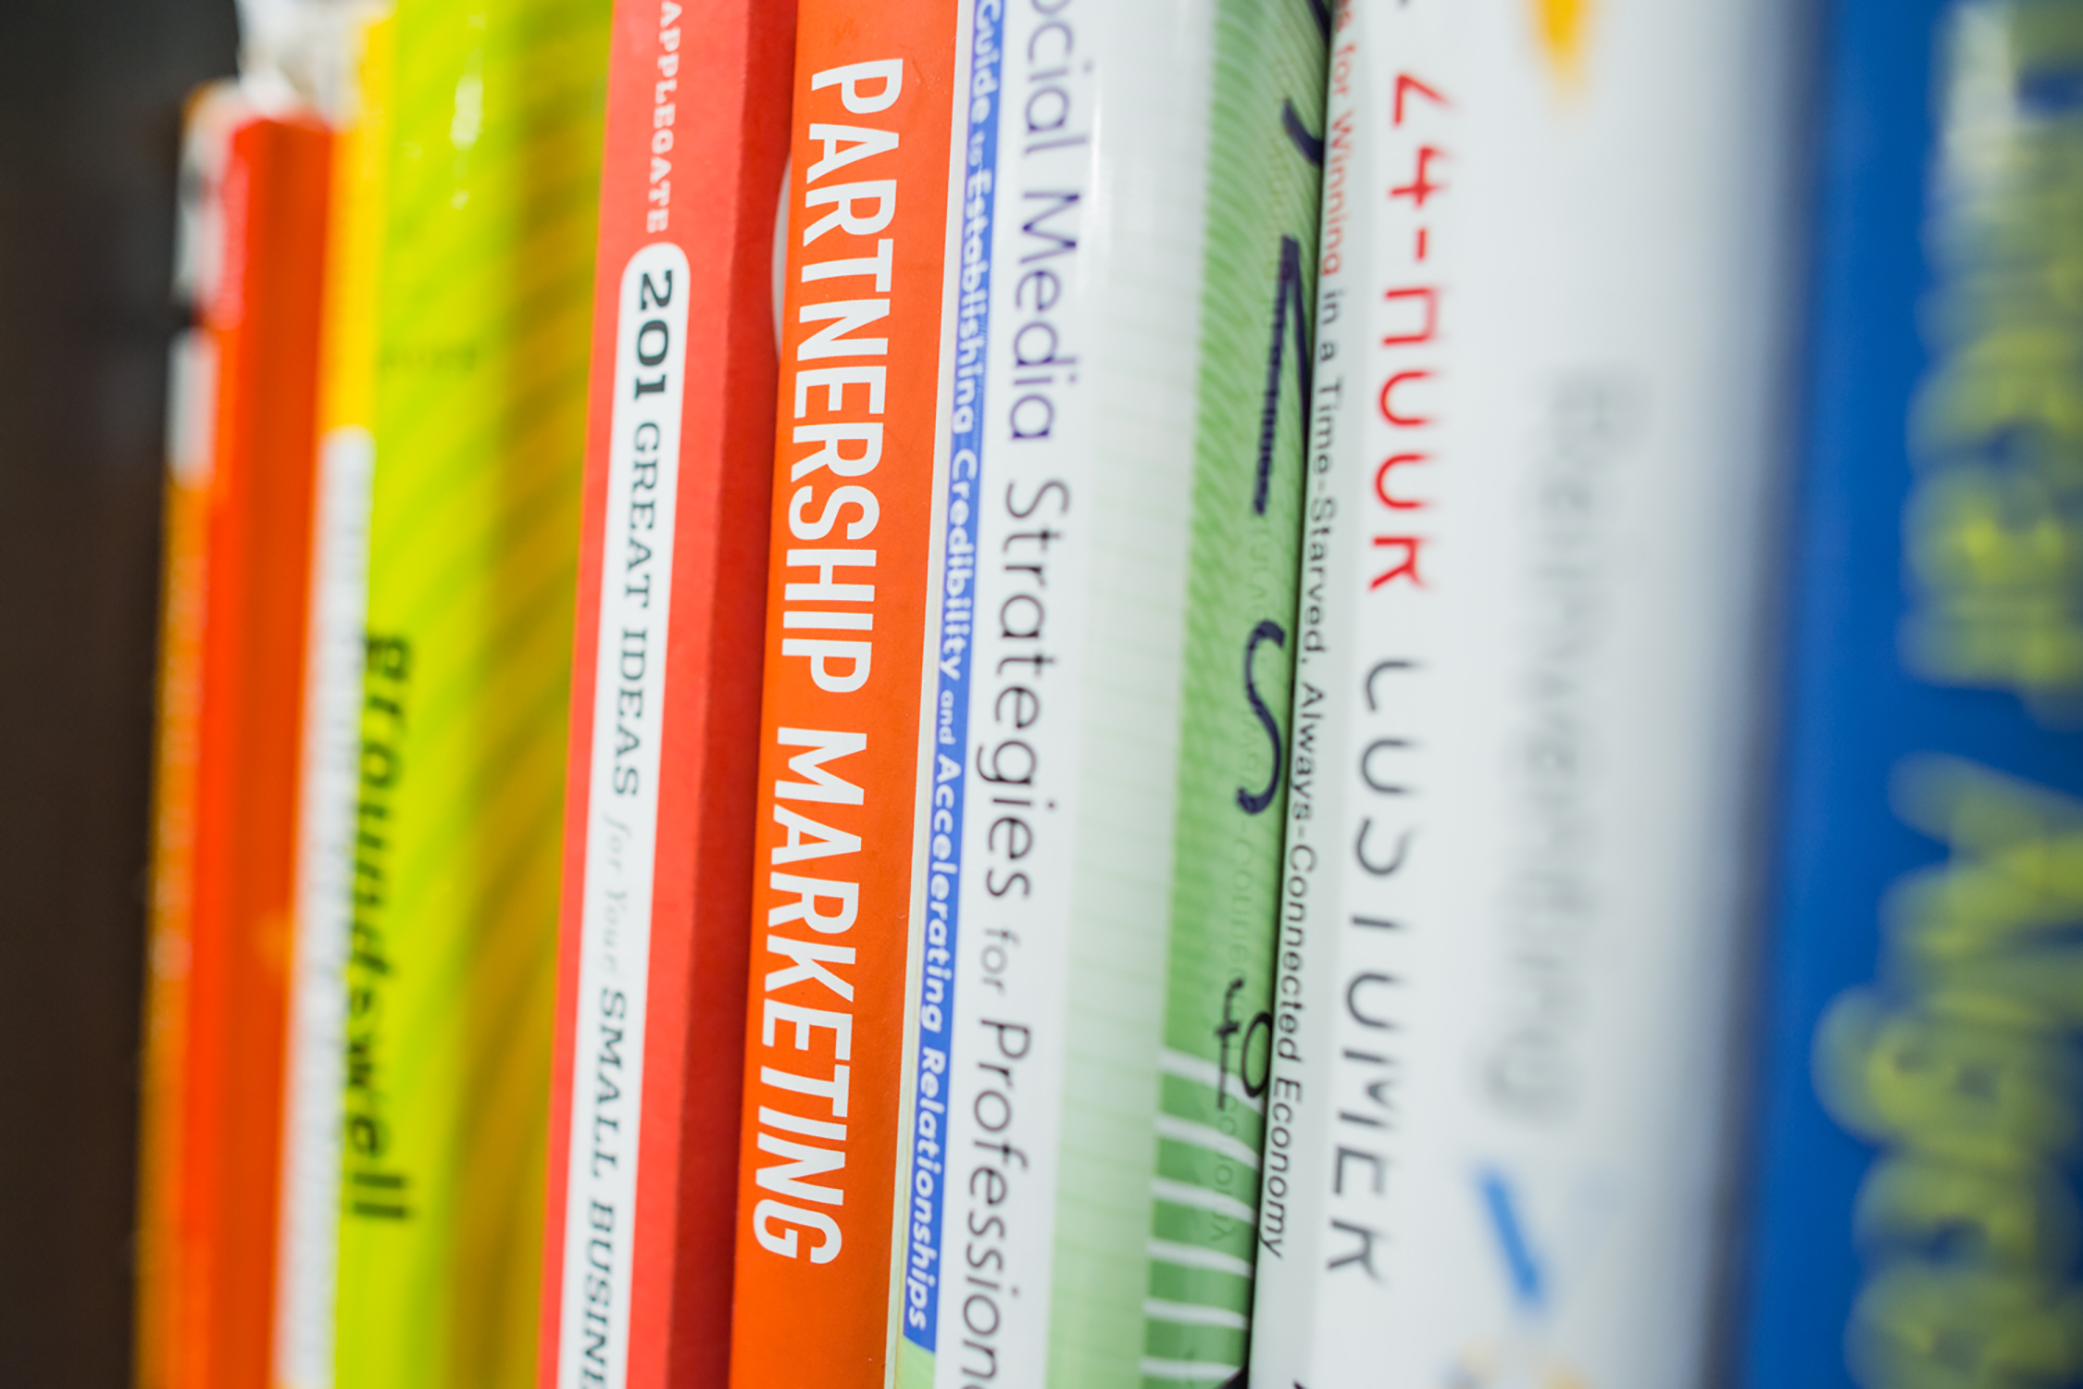
book, text, publication, bookcase, font, self help book, novel